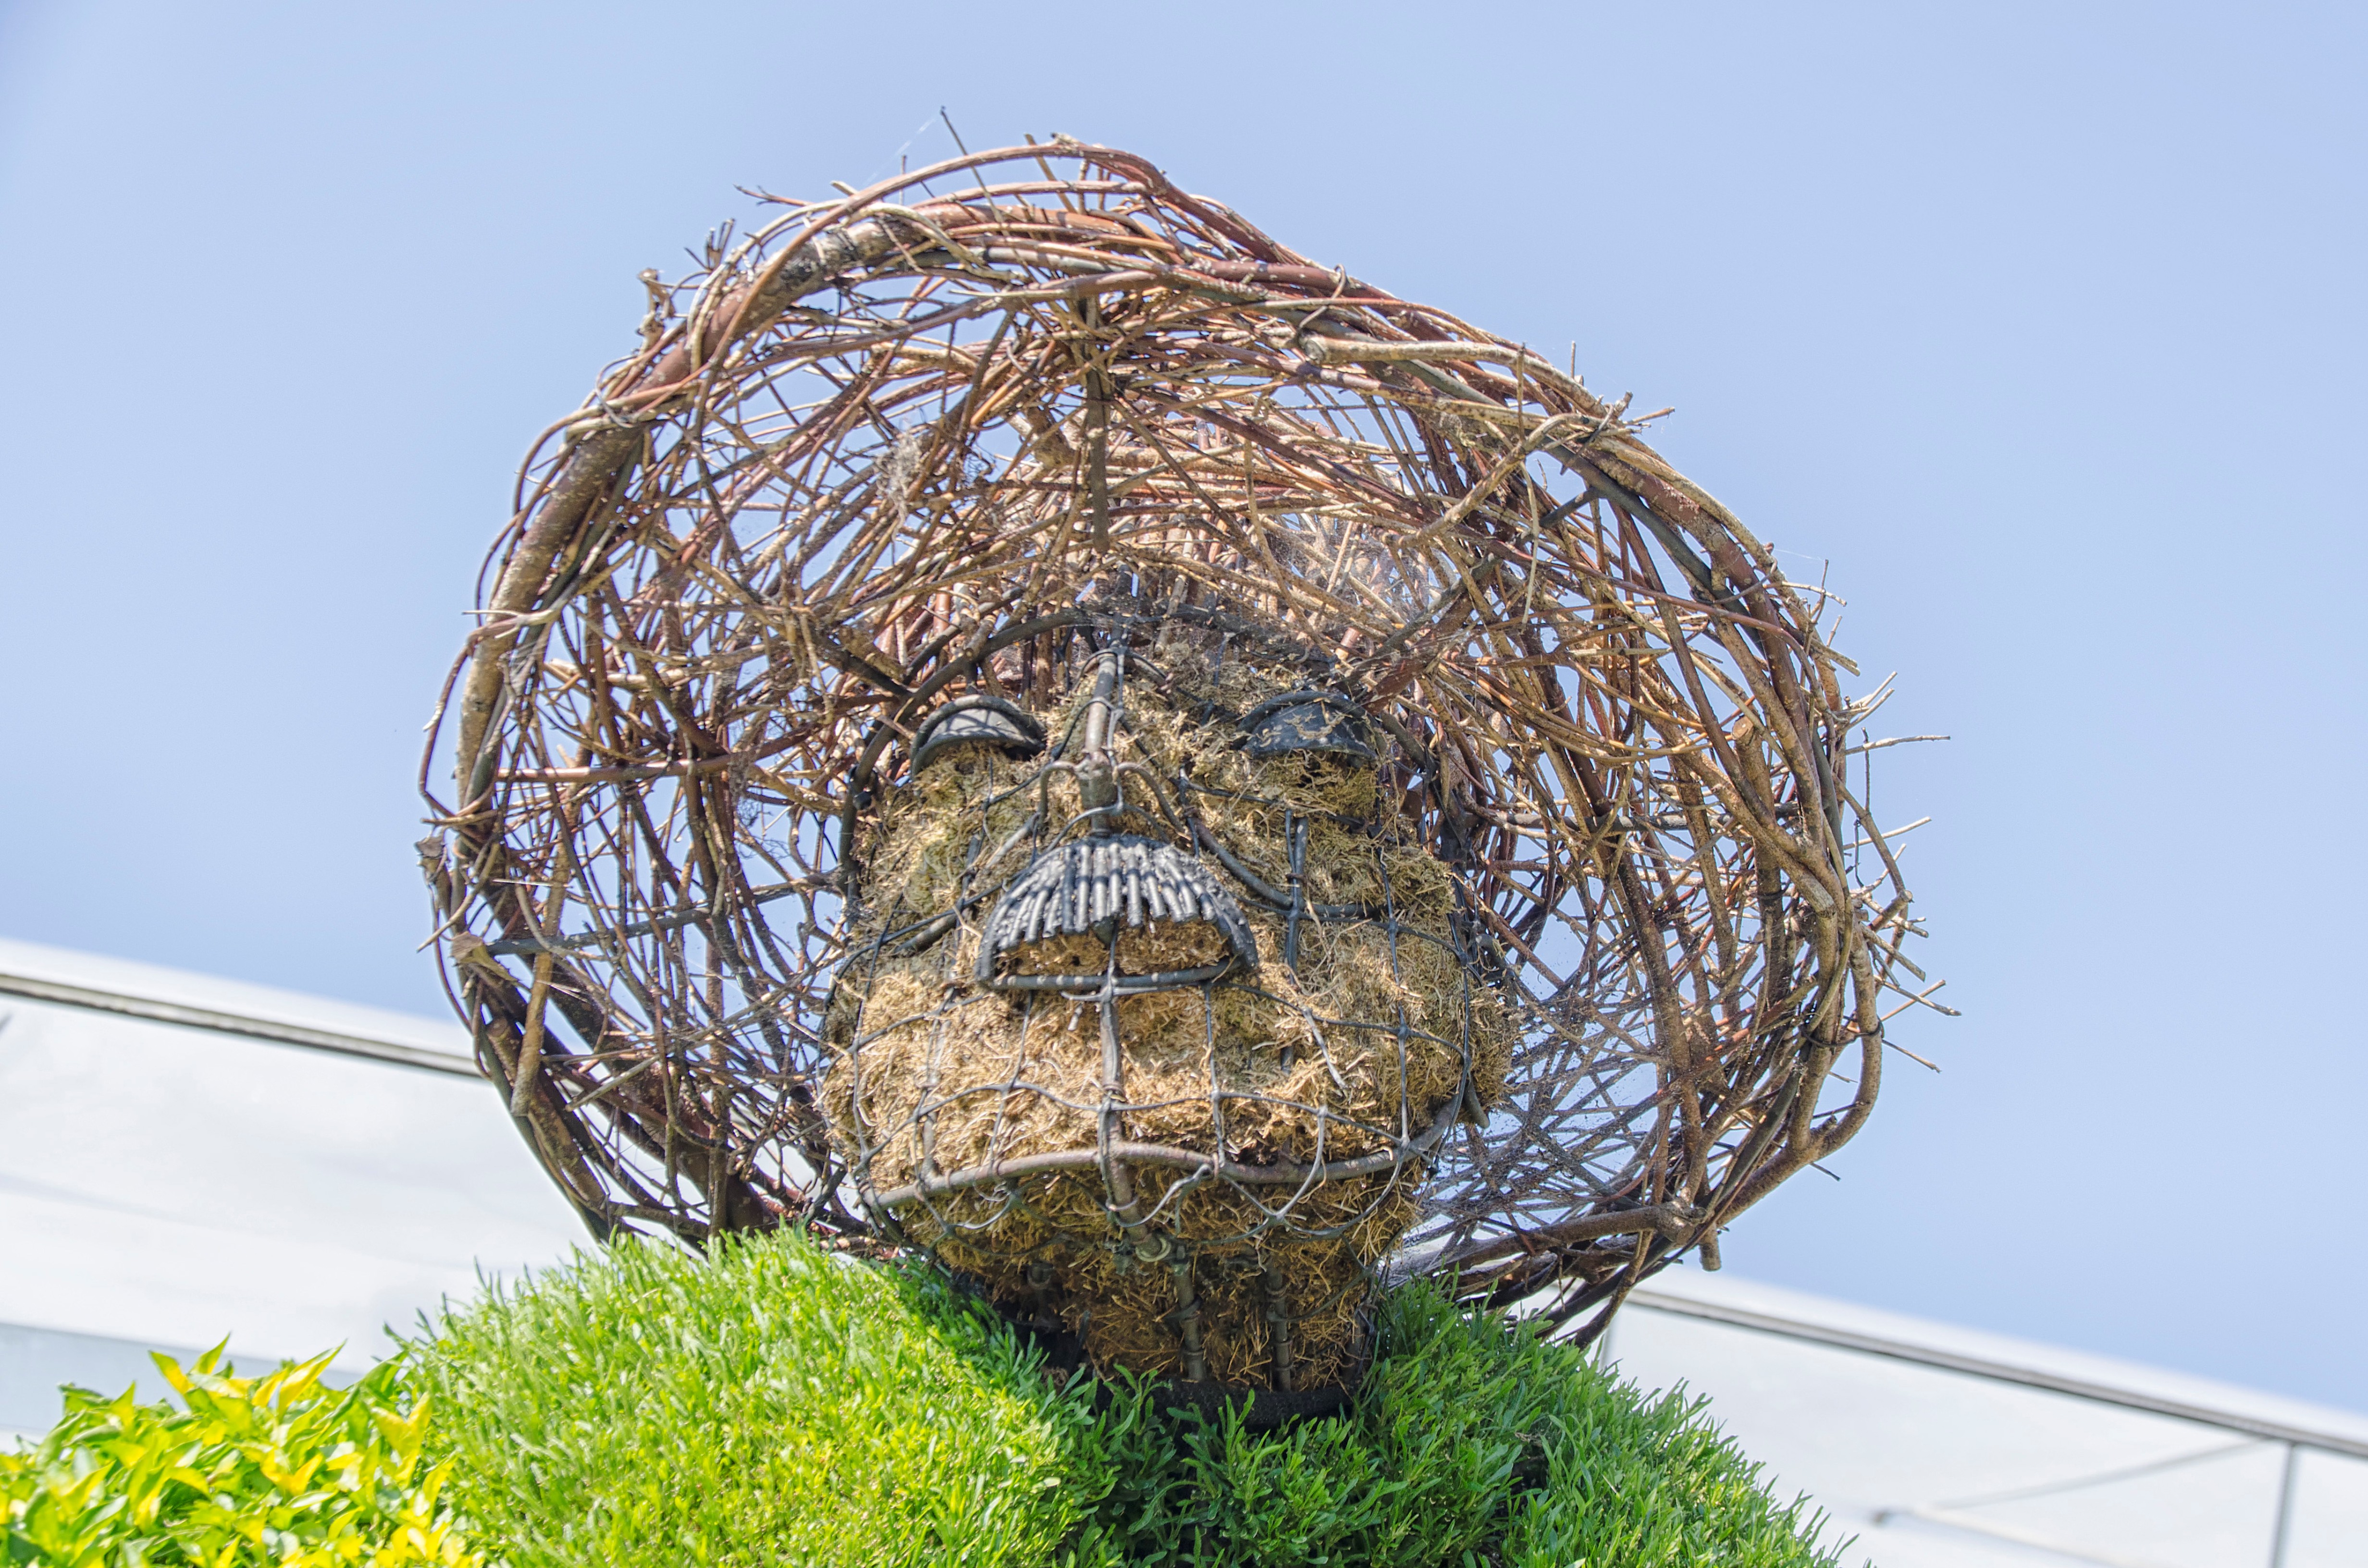
nature, agriculture, sculpture, art, canada, dome, quebec, sherbrooke, man made object, outdoor structure